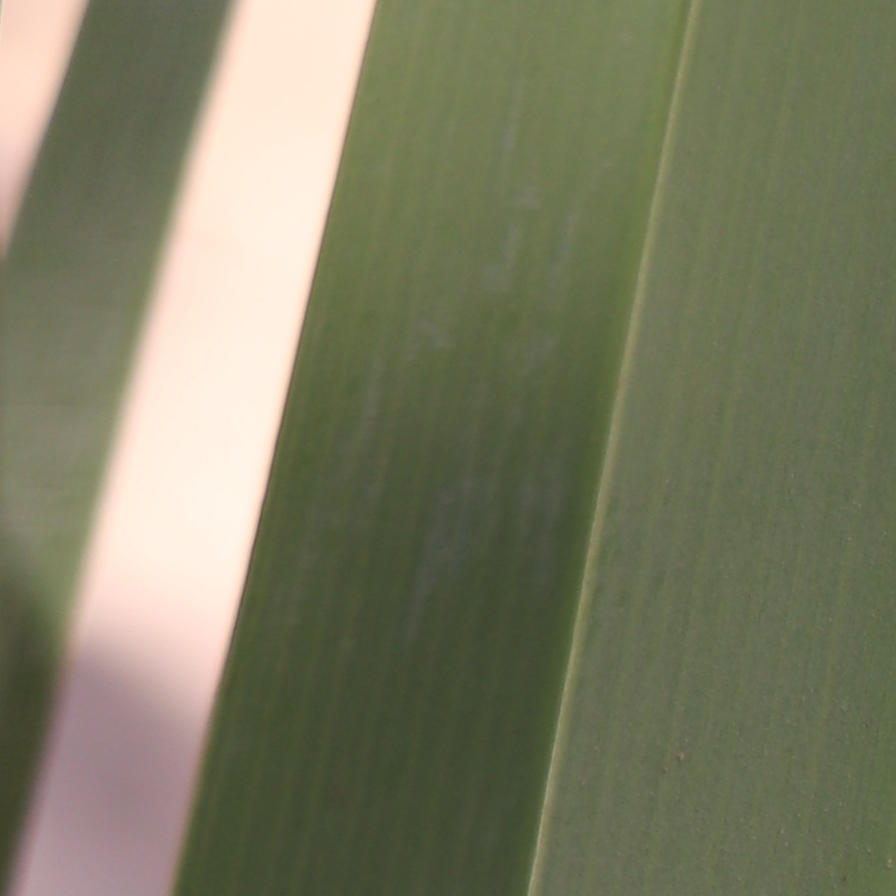
Label: Healthy